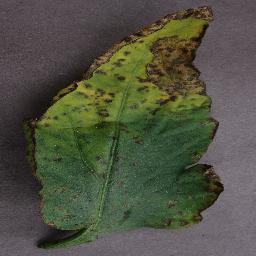
Label: Tomato___Bacterial_spot